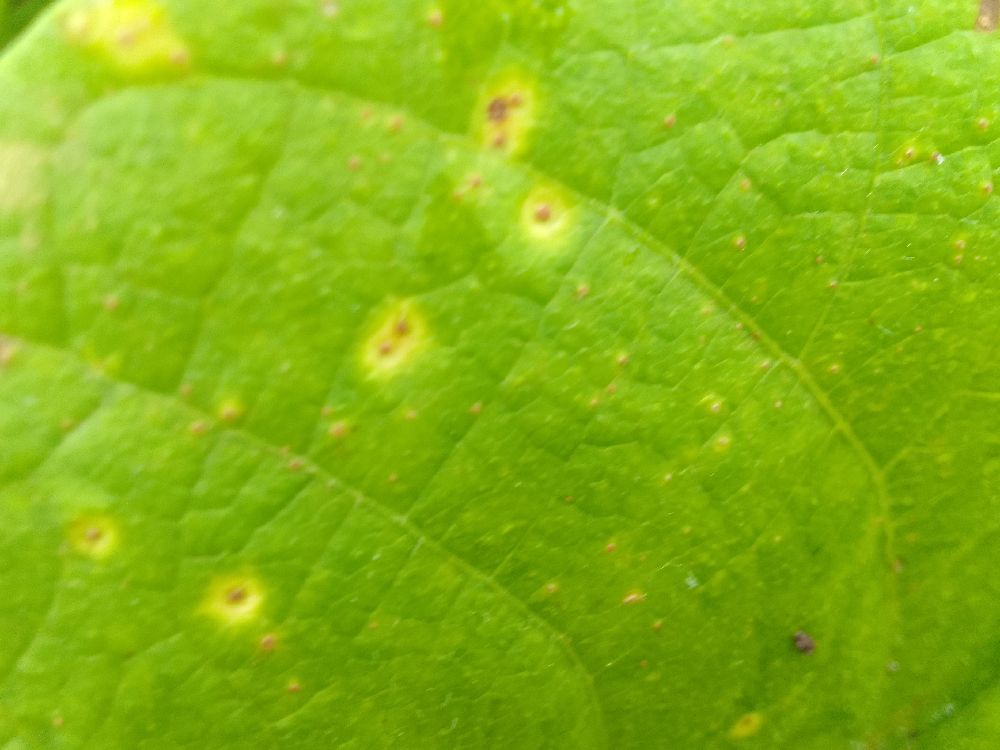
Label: rust